Vornado Air

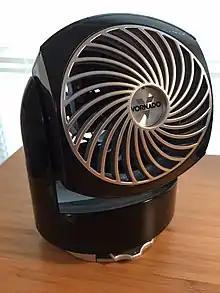
Vornado table fan model Flippi V6

The Vornado brand name was resurrected in 1989 by Michael Coup. Operating under the name Vornado Air Circulation Systems Inc., Coup obtained the rights to the Vornado trademark and worked with original designer Richard Ten Eyck to come up with a new fan design. Initially the company operated in northeast Wichita (Vornado's original hometown). The design consisted of a unique spiral front grille with patented "Vortex Action" technology, which allowed air to exit in a spiral pattern, and bounce off of walls, allowing for whole-room air circulation. The air circulators also contained modern updates of some classic Vornado features, such as the rear air inlet (which allowed ambient air to enter through the rear of the fan to be recirculated and a plastic, three-winged blade with a unique design. These air circulators were available as table, floor, stand, or window models, and were available in different colors. The "Vortex Action" technology and uniquely-designed blade was also used for Vornado-branded heaters, air purifiers, and humidifiers.